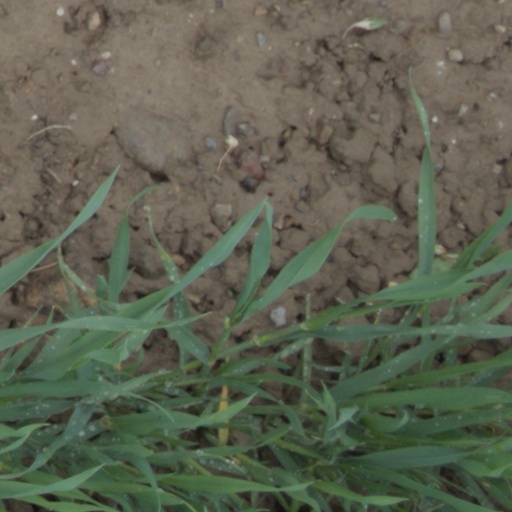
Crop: wheat